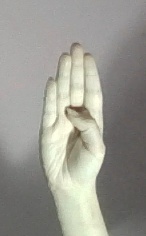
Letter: kaaf